Smith McPherson

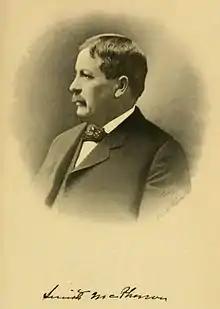

Smith McPherson (February 14, 1848 – January 17, 1915) was a United States representative from Iowa and a United States district judge of the United States District Court for the Southern District of Iowa.